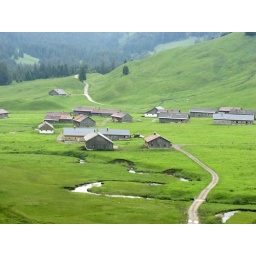
mountain pasture in vorarlberg (bregenzer wald)